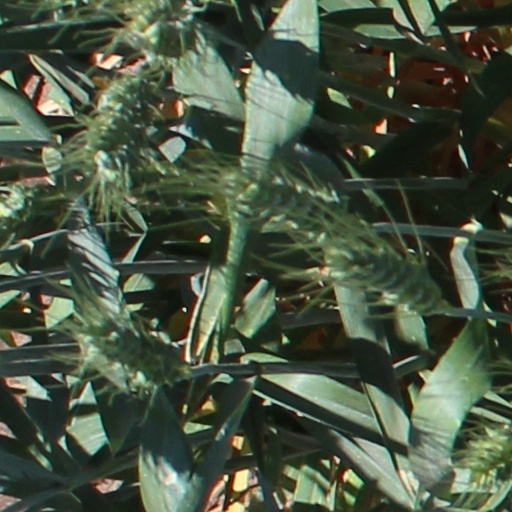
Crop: wheat